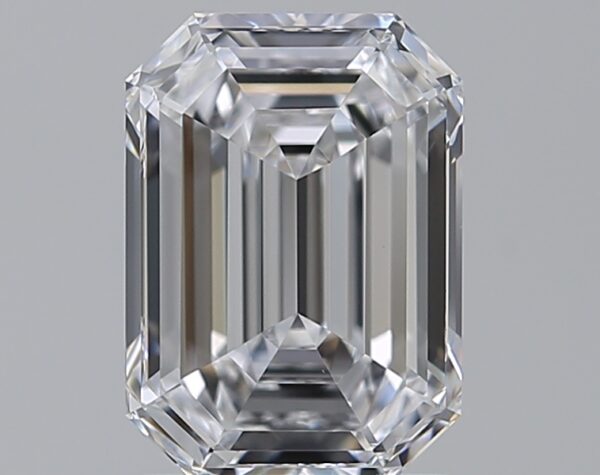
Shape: emerald
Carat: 1.7
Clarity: IF
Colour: D
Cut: EX
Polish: EX
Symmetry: EX
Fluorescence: N
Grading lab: GIA
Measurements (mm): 8.29 x 5.97 x 3.55